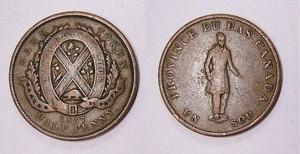
Avers: (en anglais) Bank Token, Half Penny, 1837, Concordia Salus, Banque du Peuple — Revers: (en français) Province du Bas Canada, Un Sou. Jeton bancaire en cuivre, 9 g, émis par la Banque du Peuple, frappés par Boulton &amp
Un jeton habitant est une monnaie de nécessité en cuivre fabriquée par l'Empire britannique pour la Province du Bas-Canada.